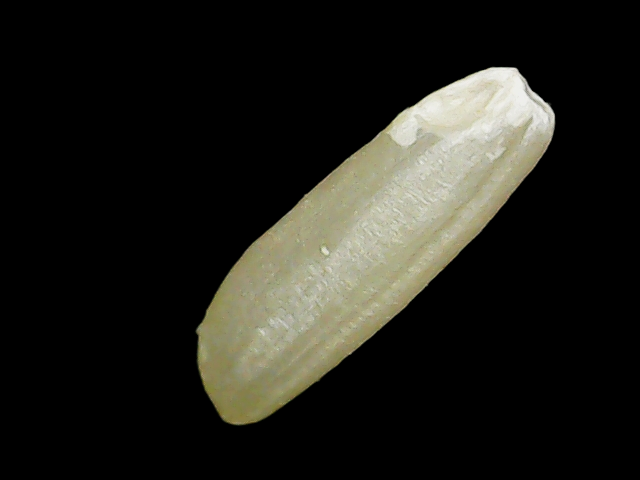
Rice variety: Binadhan26